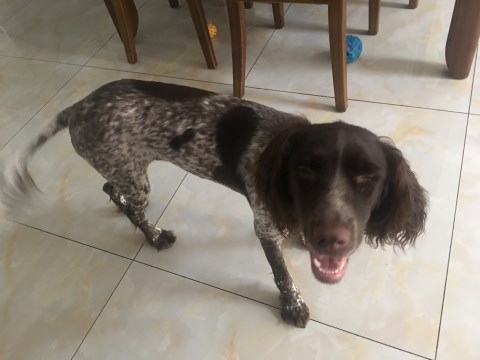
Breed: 276-n000112-English_springer